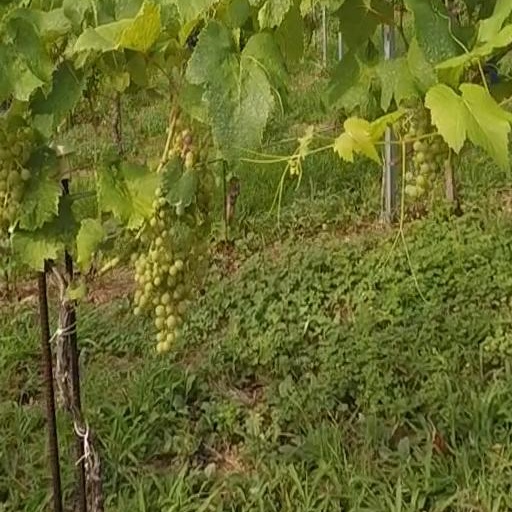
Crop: grape